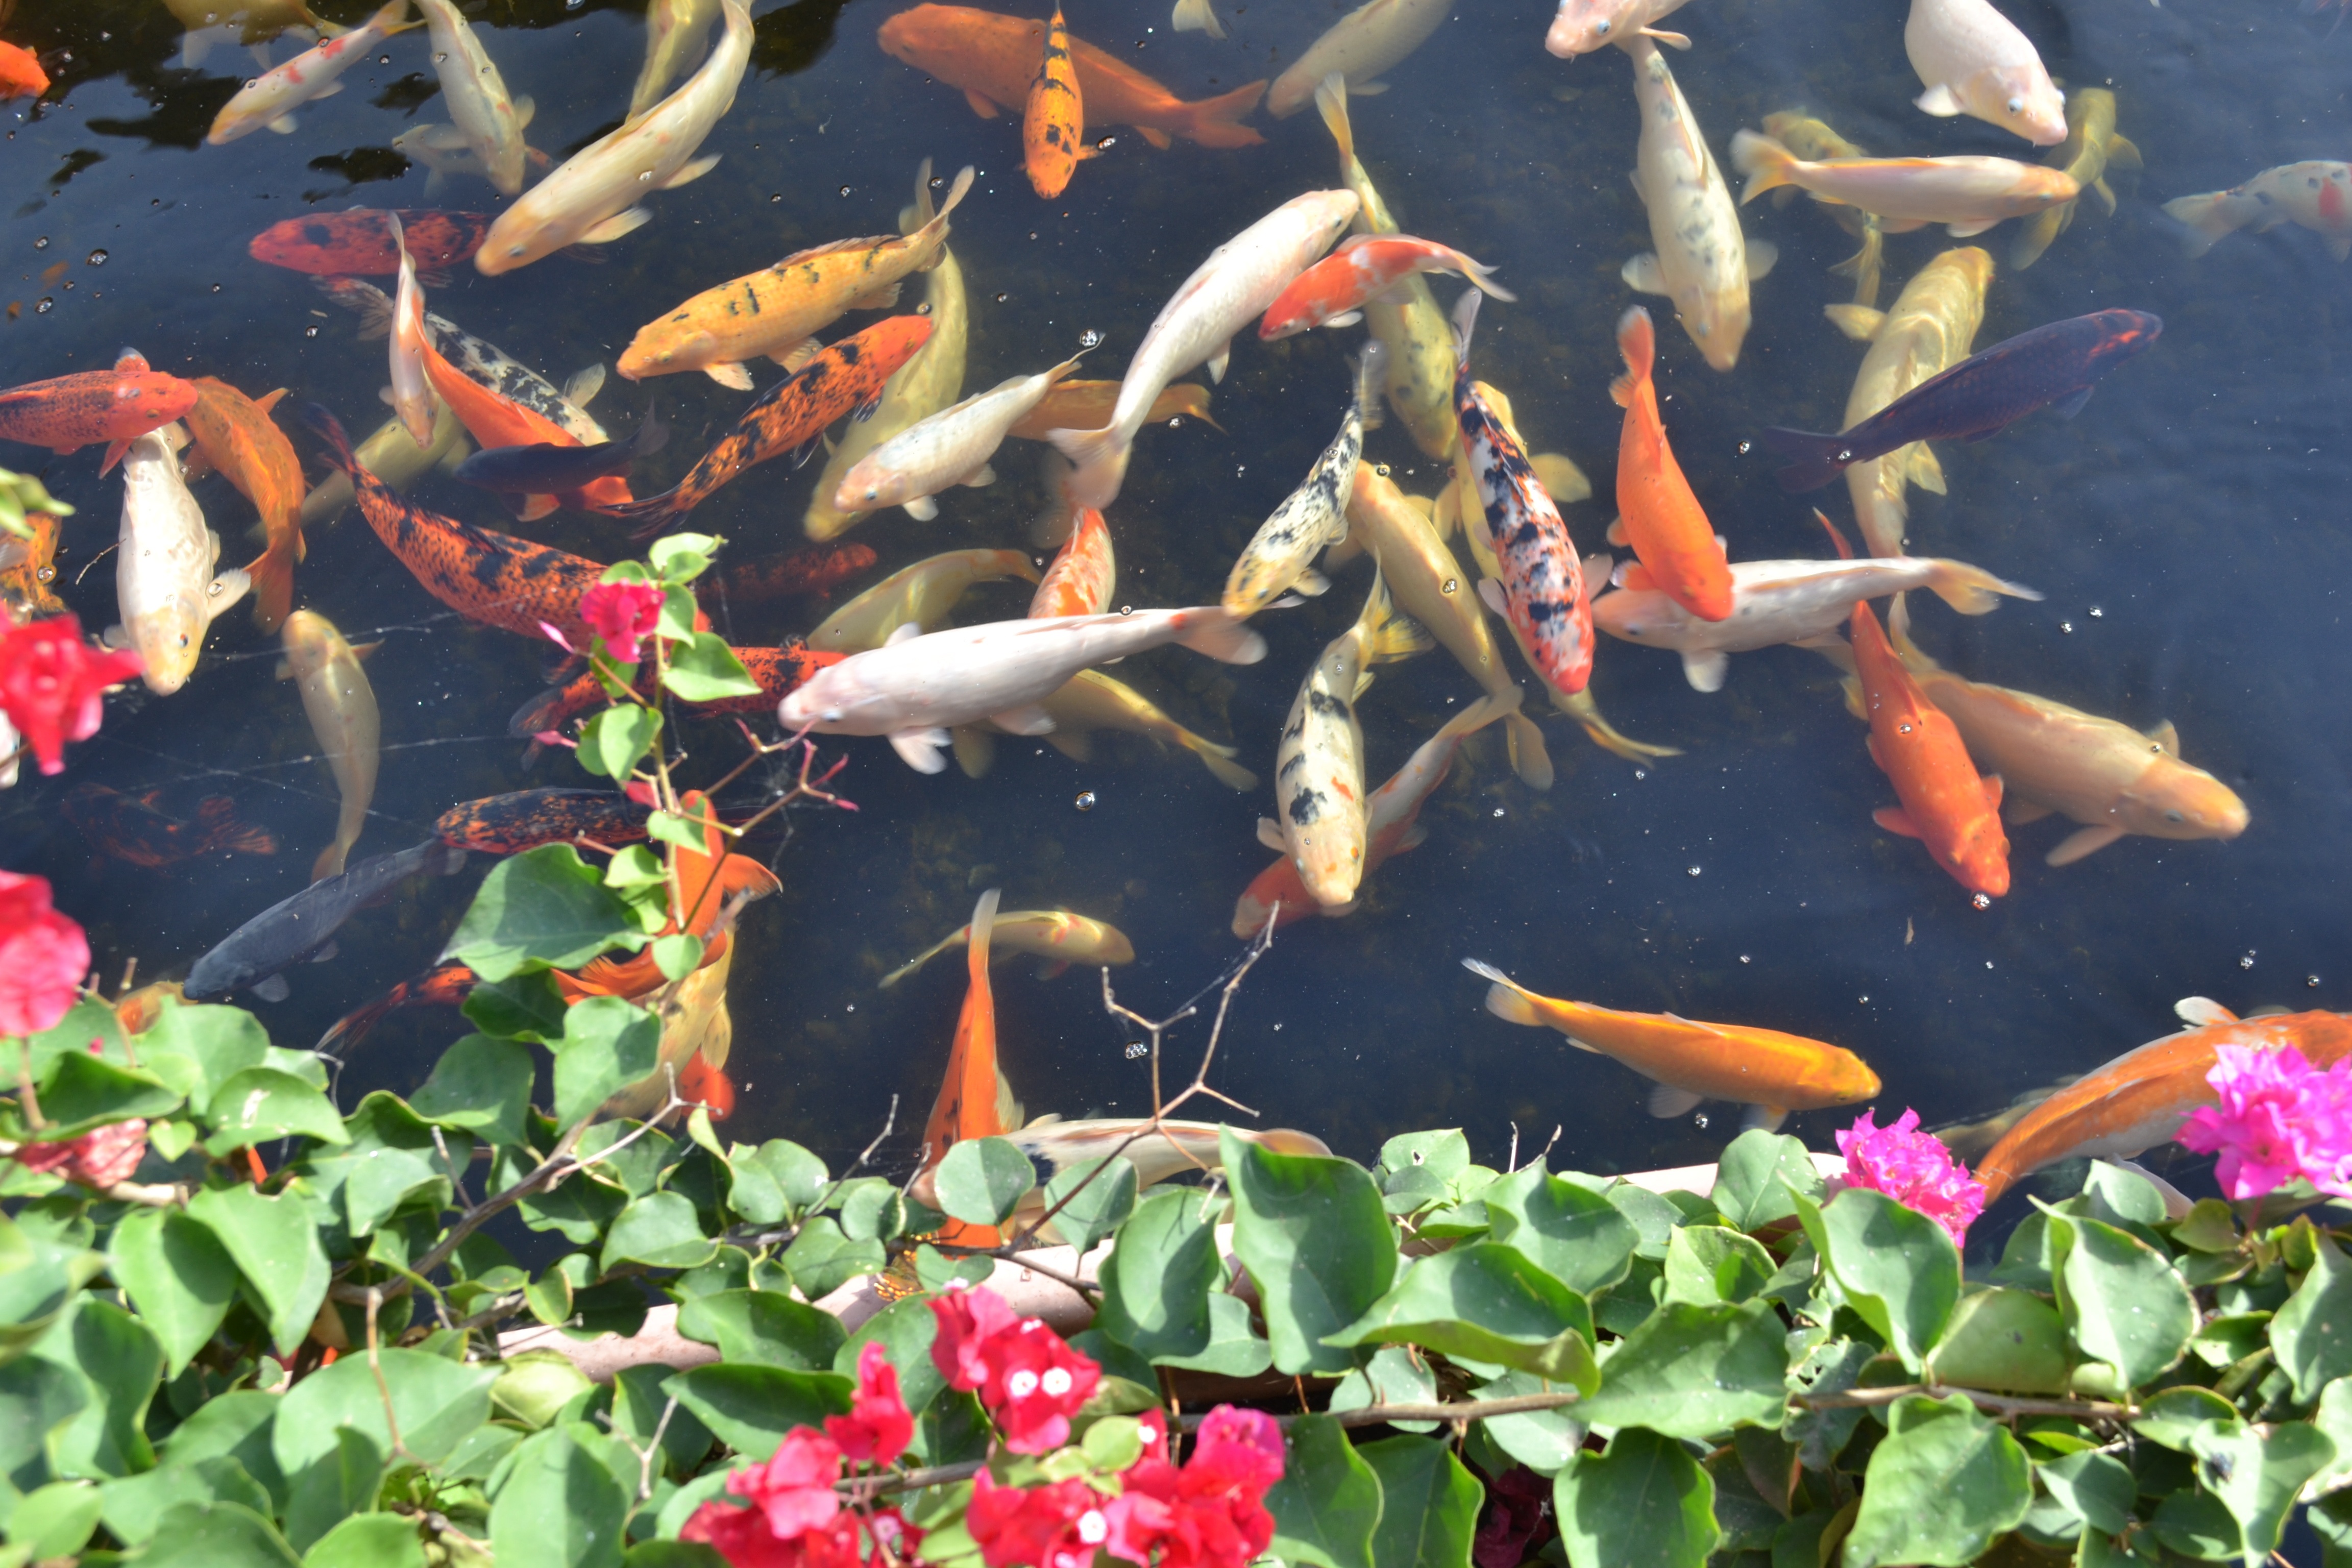
nature, flower, fish, animals, koi